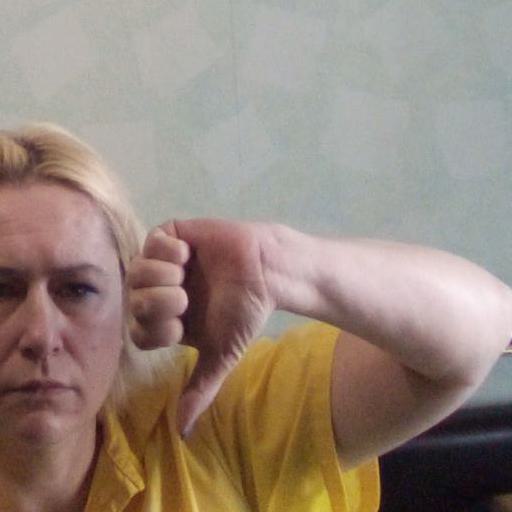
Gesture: dislike